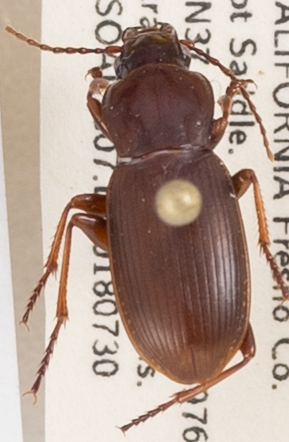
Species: Pterostichus (Hypherpes) sp.
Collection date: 2018-07-30
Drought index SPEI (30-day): -2.09
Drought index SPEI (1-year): -0.39
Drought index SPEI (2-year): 0.71